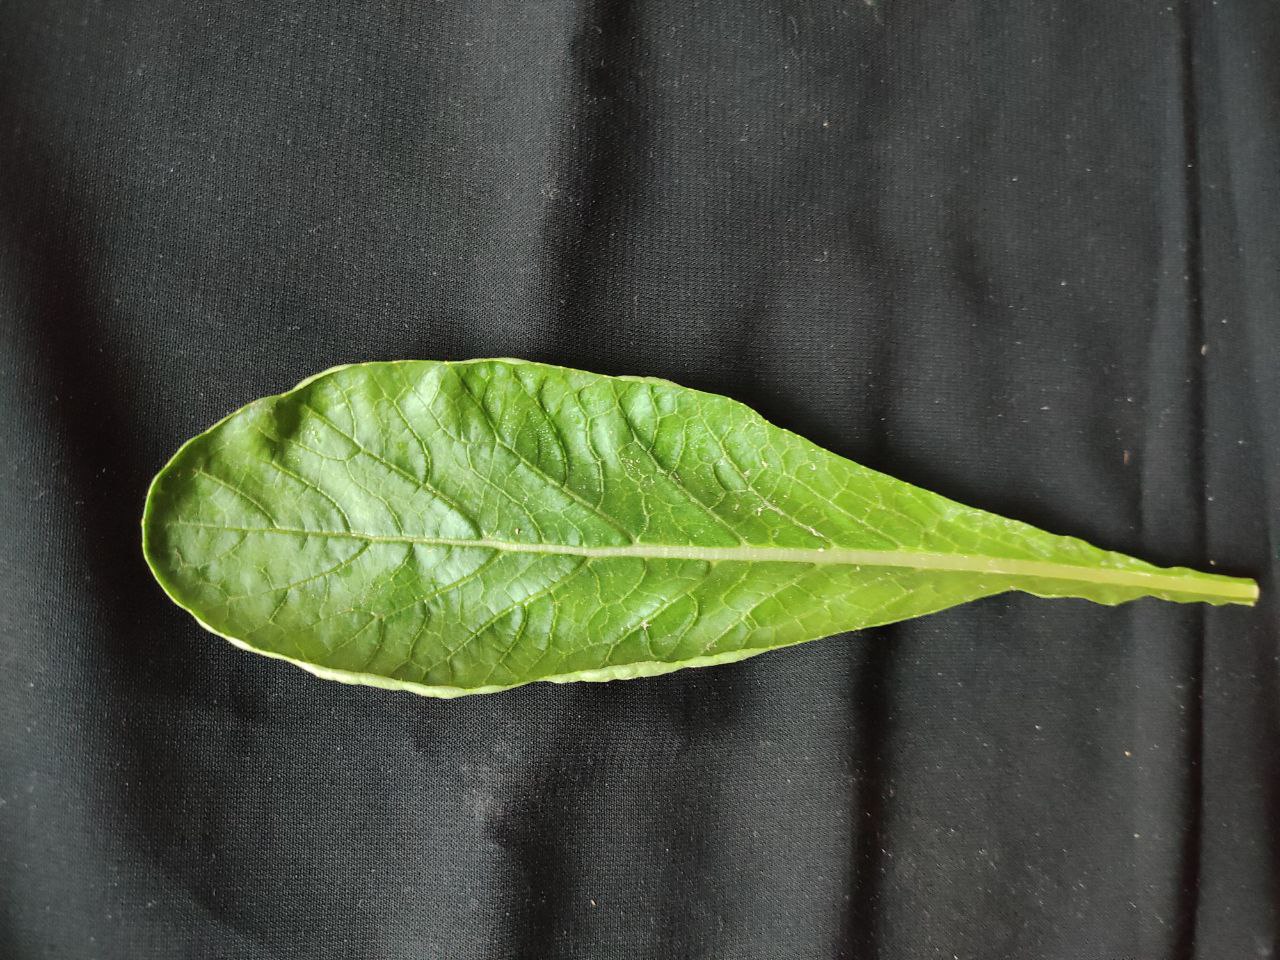
Label: Fresh leaf